Harry Trihey

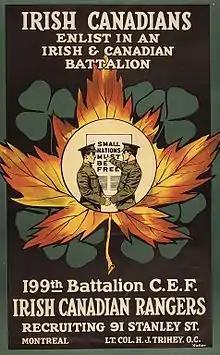
Recruitment poster for the Irish Canadian Rangers, c. 1915

Before making his major senior debut, Trihey starred in high school hockey with St. Mary's of Montreal between 1893 and 1896, and also appeared with the Montreal Orioles of the Quebec Amateur Hockey Association in 1896.